Lietuvos balsas

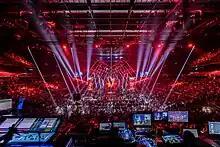
Final held in Žalgiris Arena (2023)

One of the important premises of the show is the quality of the singing talent. Four coaches, themselves popular performing artists, train the talents in their group and occasionally perform with them. Talents are selected in blind auditions, where the coaches cannot see, but only hear the auditioner. The series consists of three phases: a blind audition, a battle phase, and live performance shows. Four judges/coaches, all noteworthy recording artists, choose teams of contestants through a blind audition process. Each judge has the length of the auditioner's performance (about one minute) to decide if he or she wants that singer on his or her team; if two or more judges want the same singer (as happens frequently), the singer has the final choice of coach.